Filip Bradarić

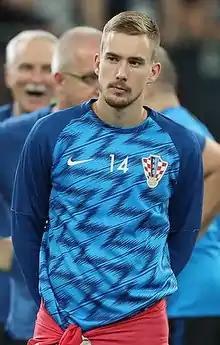
Bradarić following Croatia's defeat in the 2018 FIFA World Cup final

Filip Bradarić (born 11 January 1992) is a Croatian former professional footballer who played as a defensive midfielder.